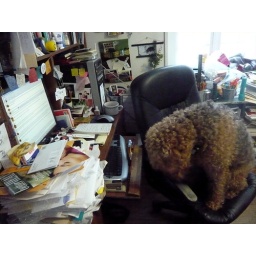
Big dog in the chair